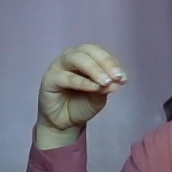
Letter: ha